Bulat Okudzhava

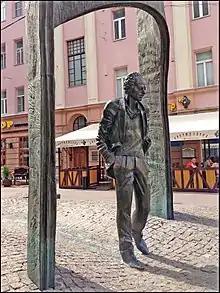
Monument to Bulat Okudzhava in Arbat Street, Moscow

Okudzhava, however, regarded himself primarily as a poet and claimed that his musical recordings were insignificant. During the 1980s, he also published a great deal of prose (his novel "The Show is Over" won him the Russian Booker Prize in 1994). By the 1980s, recordings of Okudzhava performing his songs finally began to be officially released in the Soviet Union, and many volumes of his poetry were also published. In 1991, he was awarded the USSR State Prize. He supported the reform movement in the USSR and in October 1993, signed the Letter of Forty-Two.